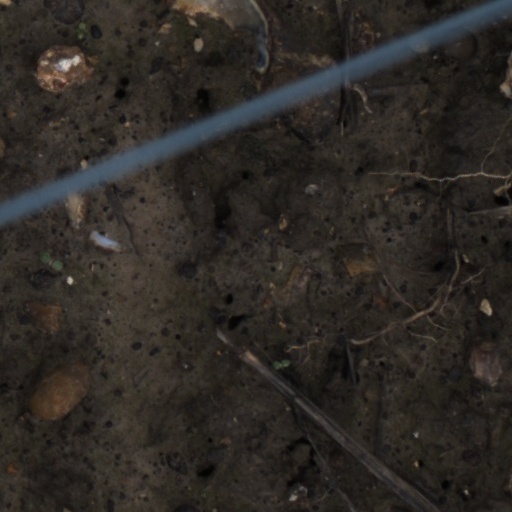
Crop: wheat